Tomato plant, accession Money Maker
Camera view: horizontal (90 deg, fisheye); turntable rotation: 90 degrees
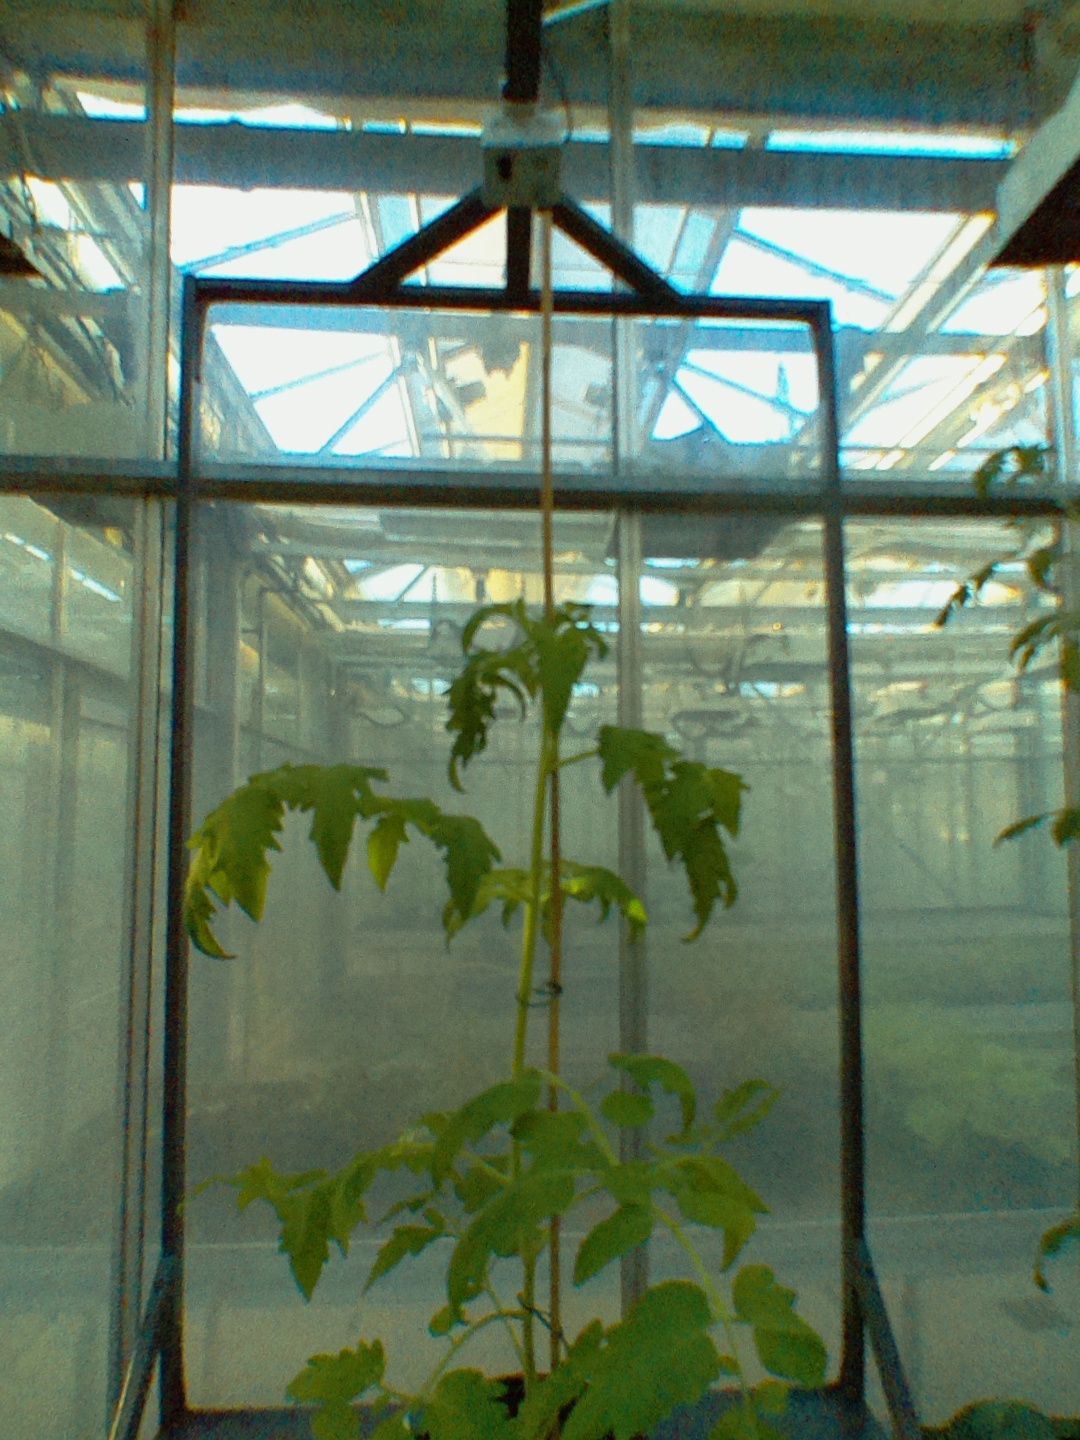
BBCH growth stage 17: 14 of true leaves visible